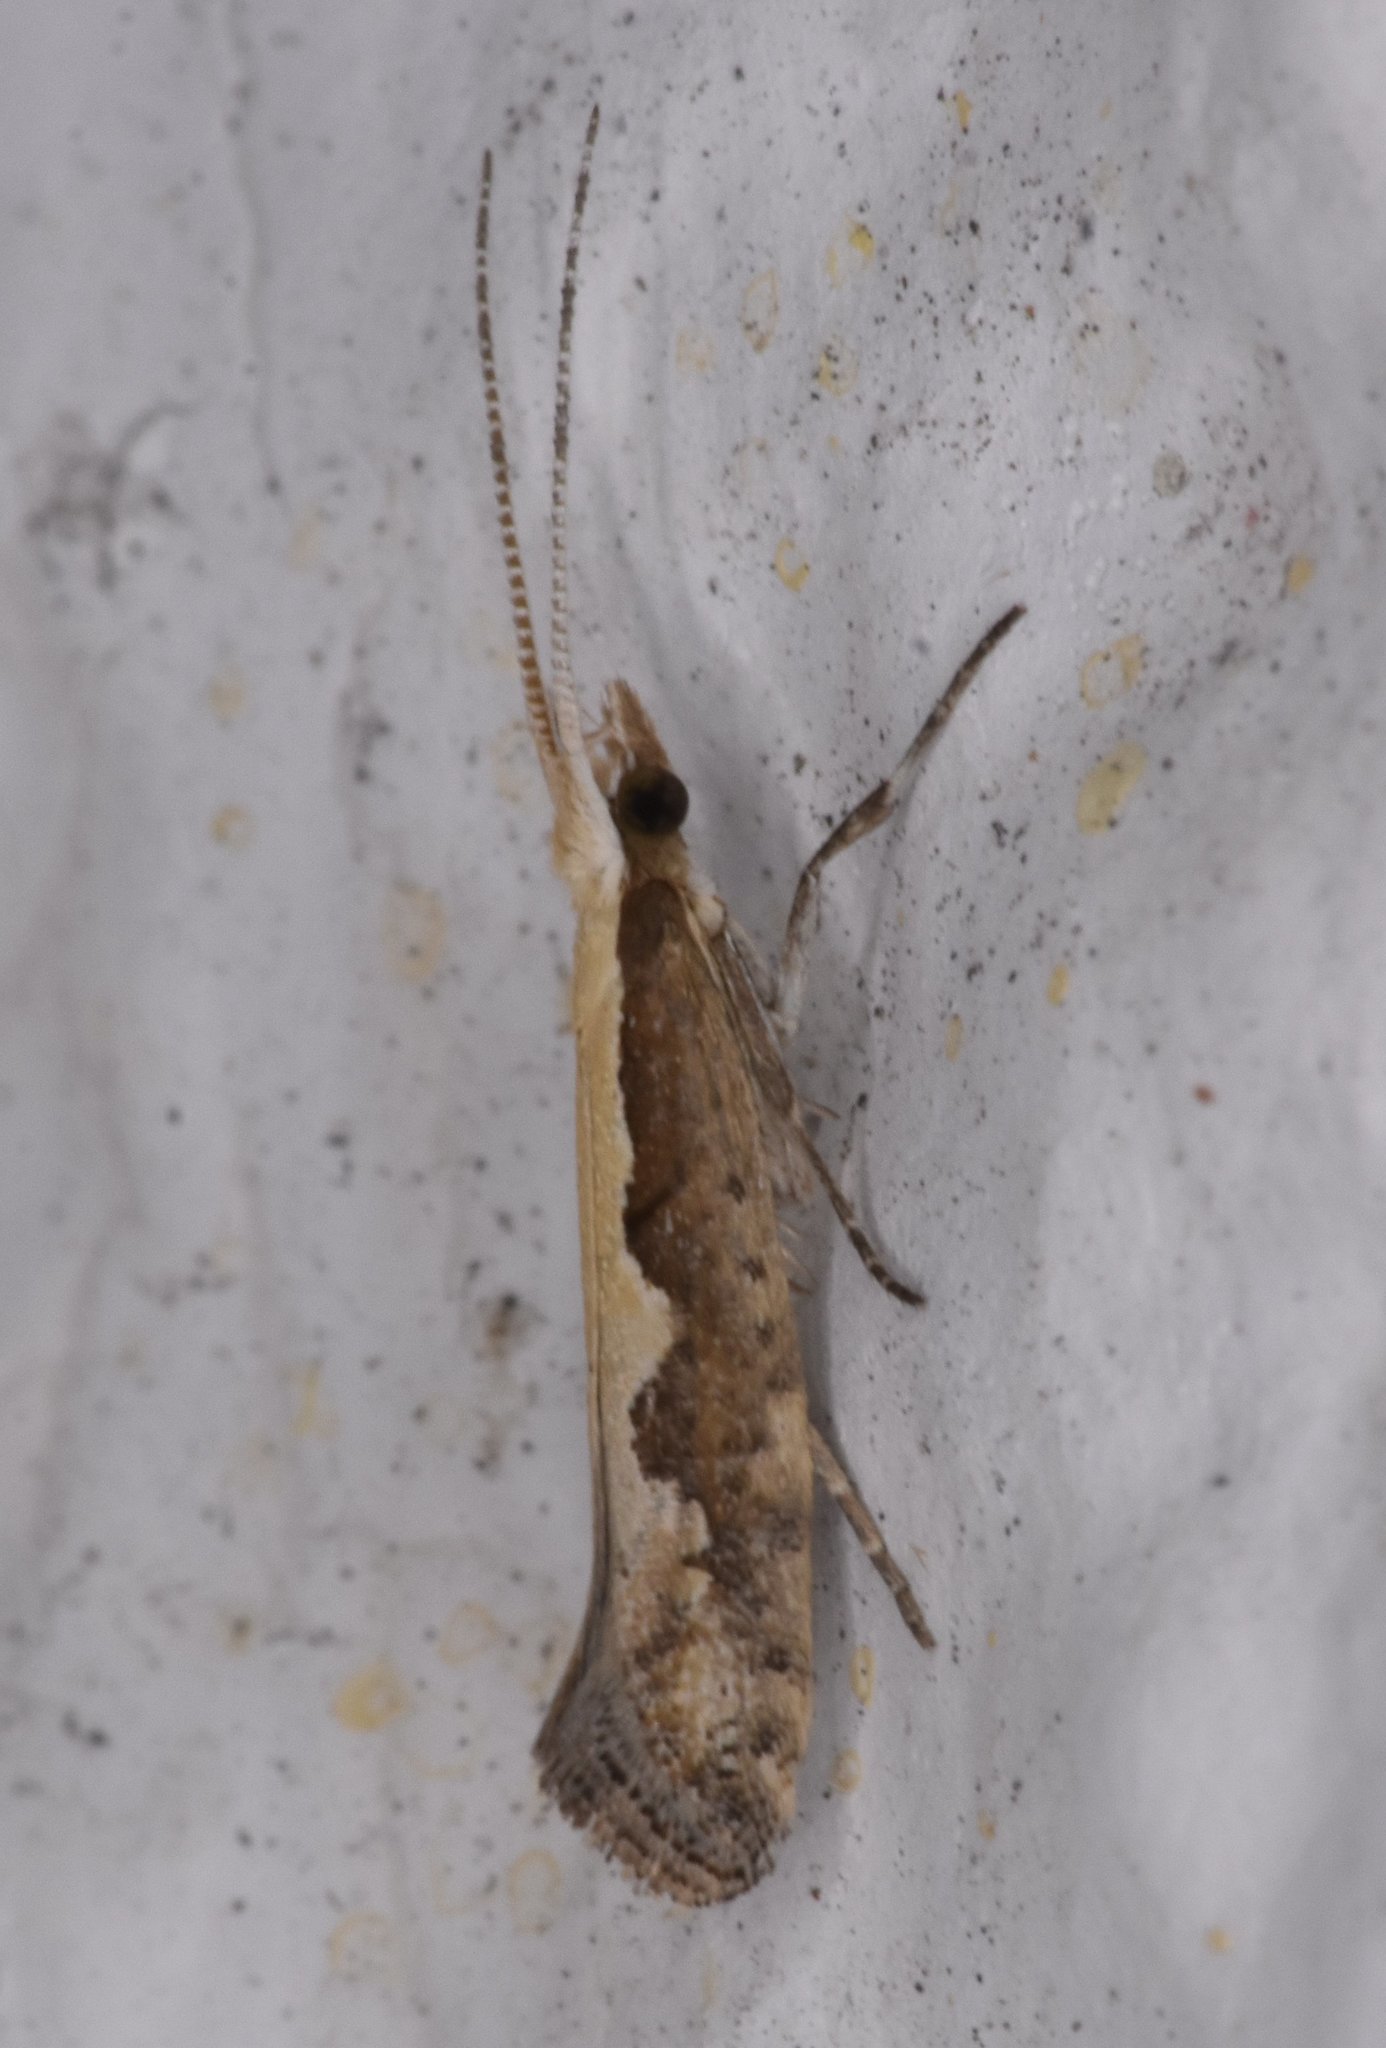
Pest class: diamondback_moth